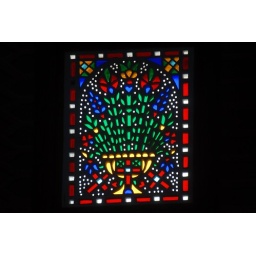
A stained glass window in the 7th century Saint Virgin Mary's Coptic Orthodox Church.